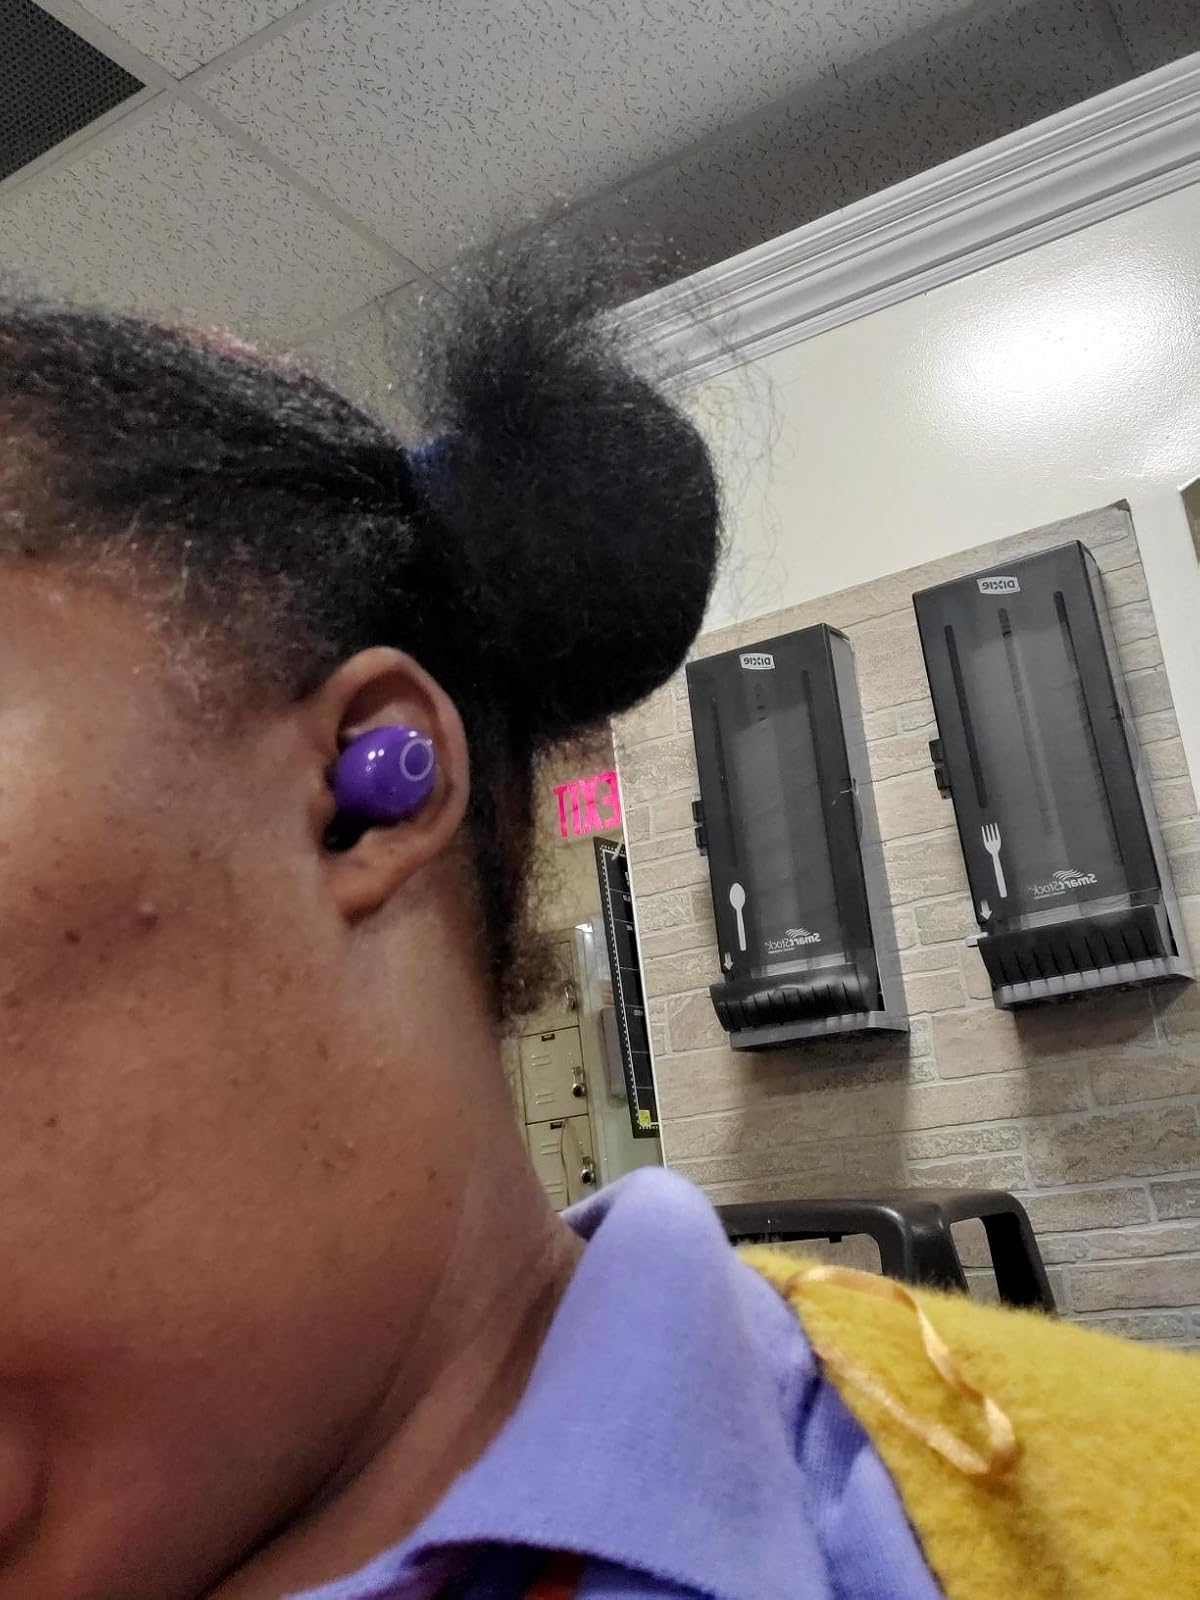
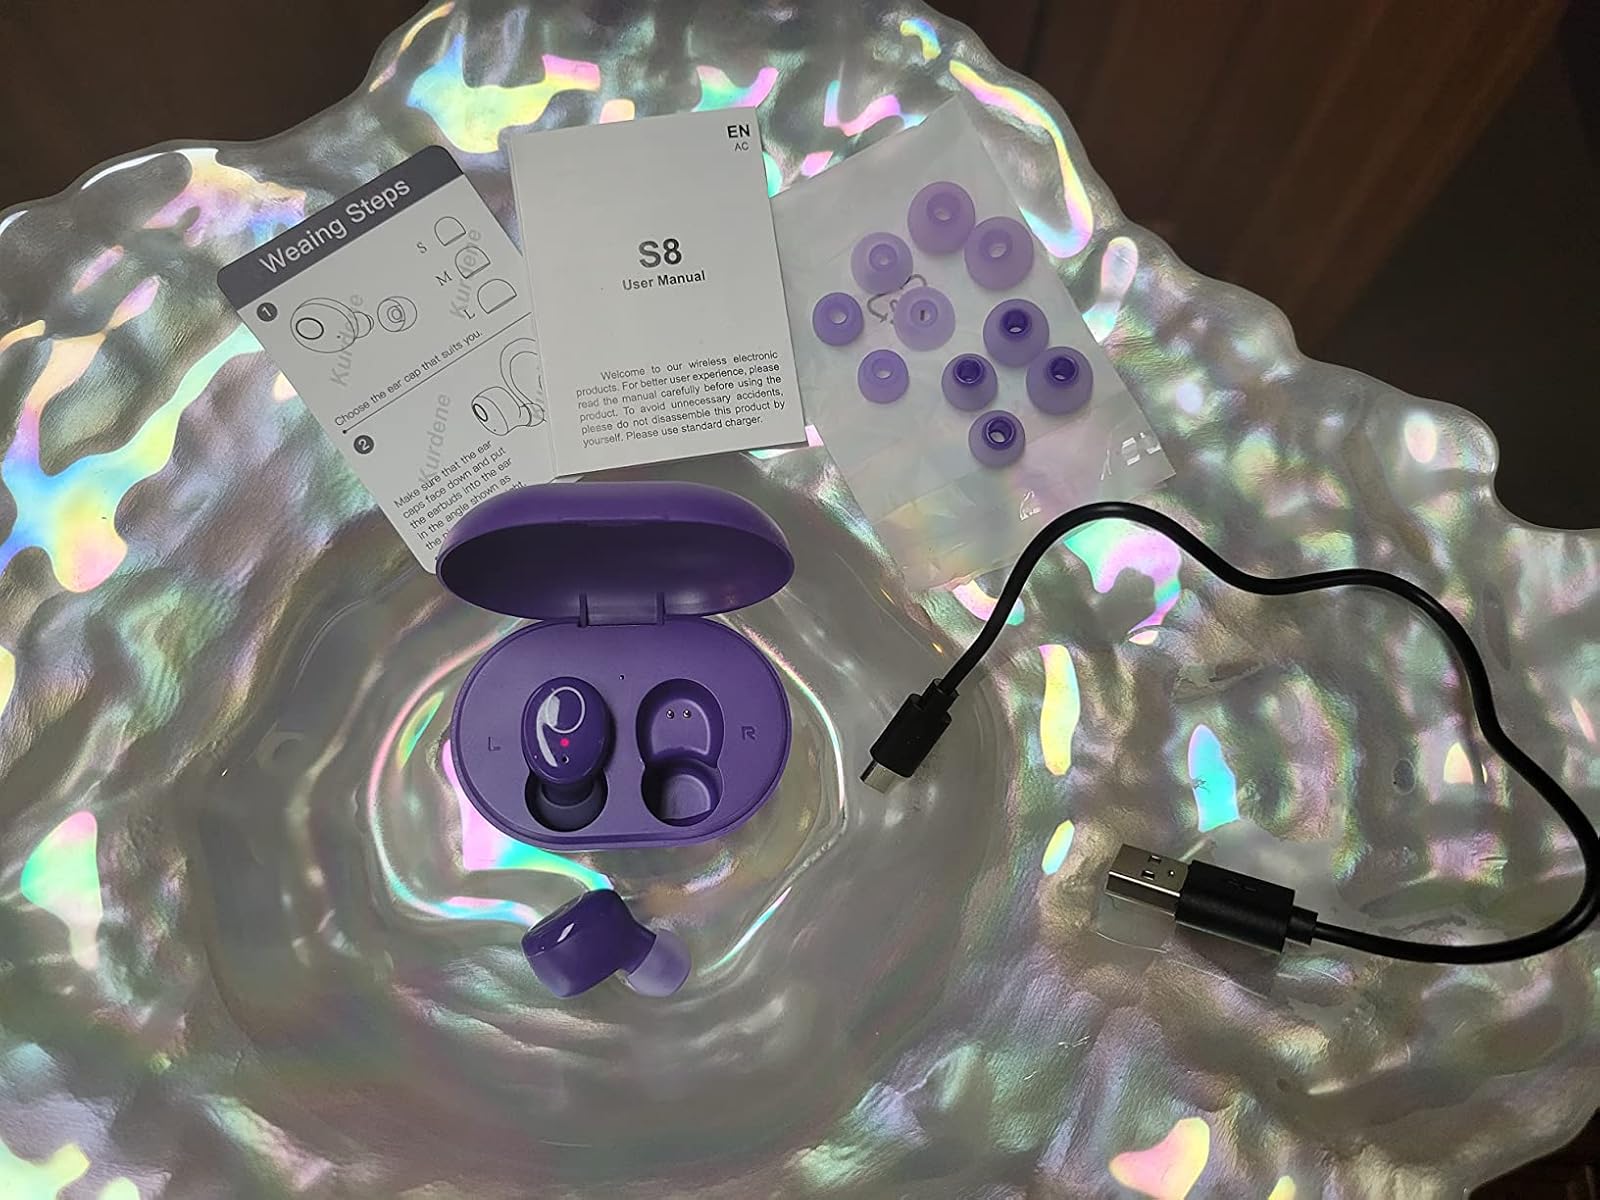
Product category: earbuds
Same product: yes